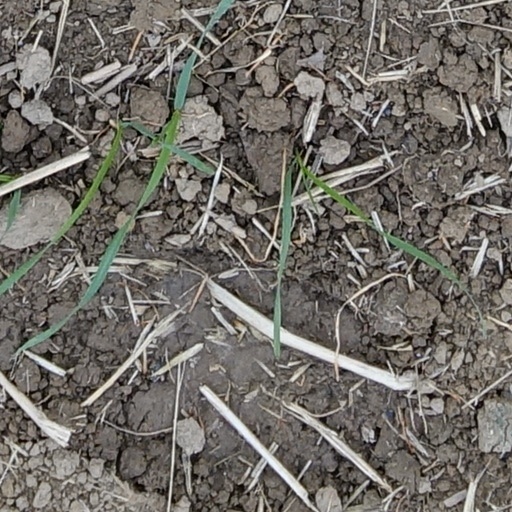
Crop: wheat